The Tiptons Sax Quartet

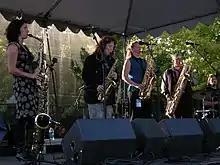
Tiptons

The Tiptons Sax Quartet, previously known as The Billy Tipton Memorial Saxophone Quartet, is a jazz saxophone quartet from Seattle, Washington. The ensemble consists of five members (the fifth member being the quartet's drummer and percussionist). Amy Denio (alto sax, clarinet, voice) is joined by co-leader Jessica Lurie (soprano/alto/tenor sax, voice), Sue Orfield (tenor sax, voice), Tina Richerson (baritone sax, voice) and Robert Kainar (drums, percussion) from Salzburg, Austria. The Tiptons' material ranges from micro-Big Band to Gospel, Bluegrass to Balkan, whimsical Chamber Jazz, and nocturnal Funk to Free Jazz Improvisation using saxophones, clarinet, their voices, drums, and inventive percussion to create a genre-busting ‘world soul’ sound.